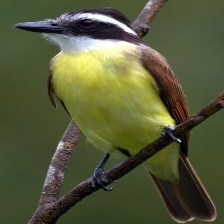
Species: GREAT KISKADEE
Scientific name: PITANGUS SULPHURATUS